Ming dynasty literature

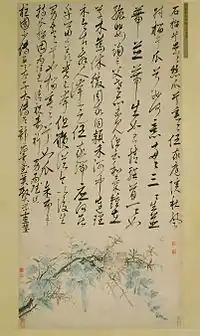
"Ode to Pomegranate and Melon Vine", painting by Shen Zhou and poem by Wang Ao. Circa 1506–1509. Detroit Institute of Arts.

In the 16th century, the Jiangnan region emerged as the economic and cultural center of the empire. This shift in power also led to the decline of the northern "zaju" theatre, which became marginalized by the beginning of the 17th century. The "kunqu" style, specific to Suzhou, the capital of Jiangnan, gained popularity in other provinces. This refined style was favored by the elites and led to the disappearance of commercial troupes in favor of private troupes, often exclusively female and funded by wealthy families. These troupes only performed excerpts or single acts from plays, rather than full productions, which encouraged the creation of shorter plays. The Ming dynasty saw a significant development in publishing, with many plays being released in luxurious editions. Anthologies, such as Zang Maoxun's "Selected Plays from the Yuan Dynasty" and Mao Jin's "Sixty Varieties of Music tunes", were also published during this time. These plays were no longer solely intended for performance, but also for reading by a literate audience. As a result, theatre became more literary and less dramatic in nature.